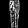
Label: Trouser